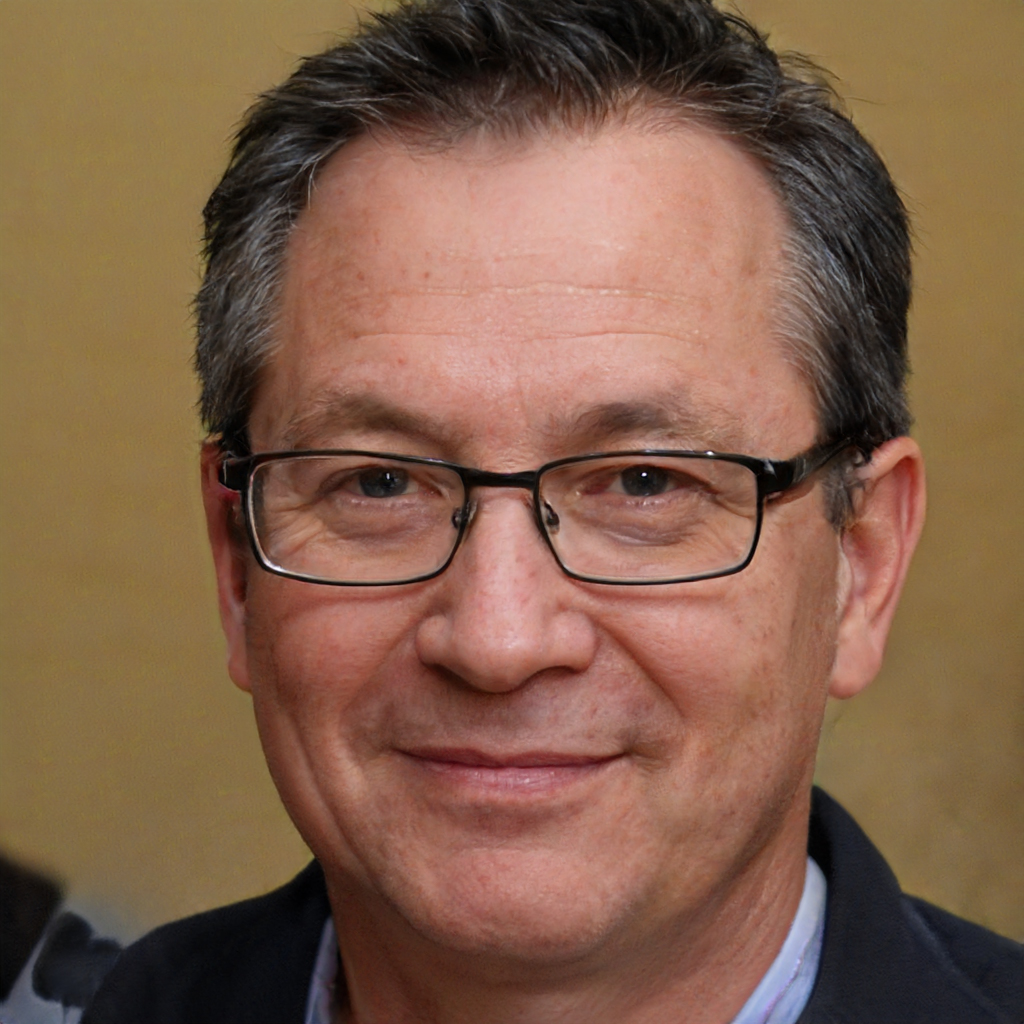
Gender: Male